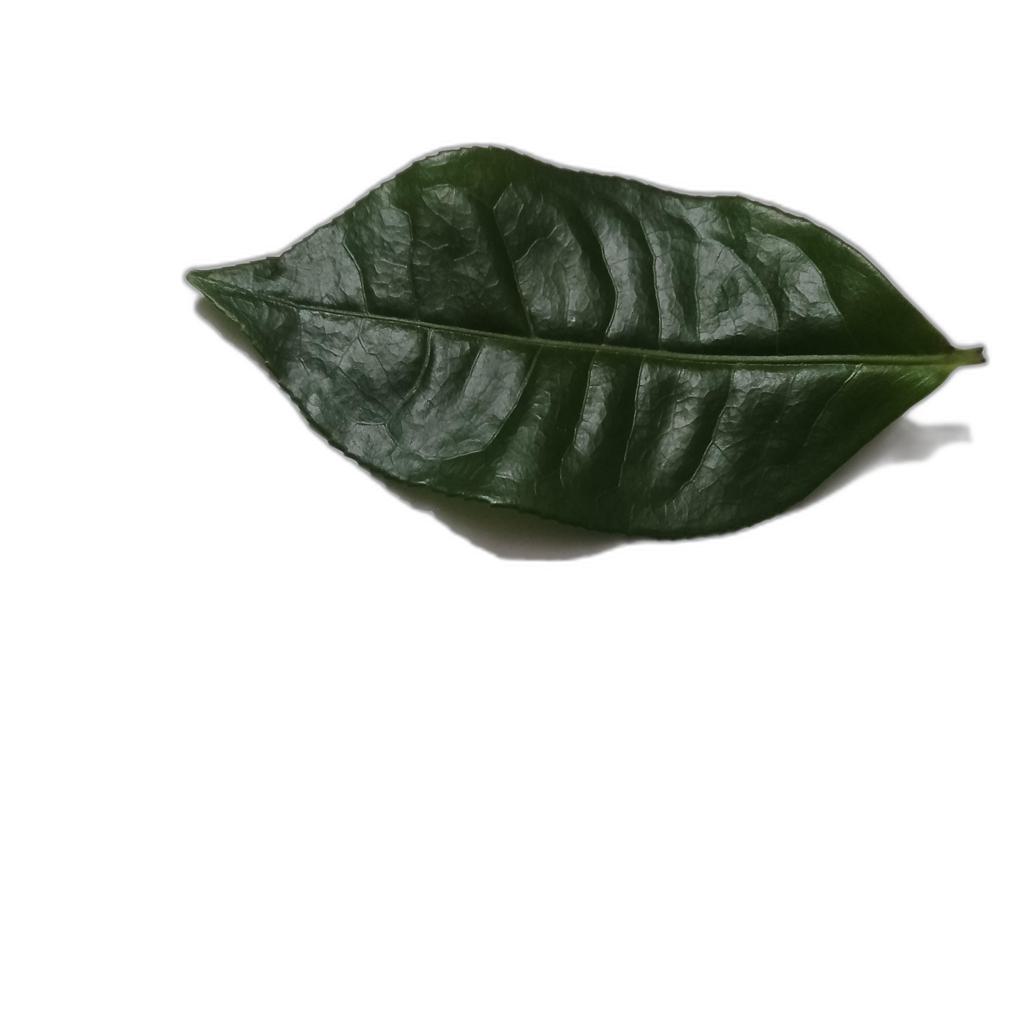
Label: Healthy